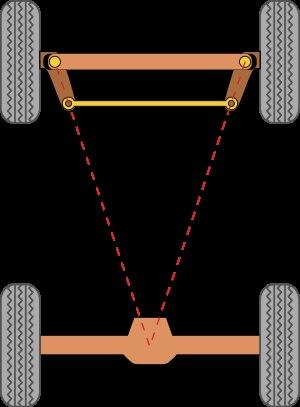
La géométrie de direction de Rodolphe Ackermann est un dispositif géométrique des liaisons dans la direction d'une voiture ou d'un autre véhicule conçu pour résoudre le problème des roues à l'intérieur et à l'extérieur d'un virage devant tracer des cercles de différents rayons.